Davison Community Schools

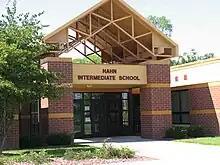
Hahn Intermediate

Hahn Intermediate is the district's newest building. Completed in 1998, the building now houses all of the district's fifth and sixth grade students. Students are able to start taking music classes while in fifth grade and are also able to participate in physical education and art courses. Hahn is also connected to Davison Middle School.